Akira Kurosawa

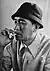
Kurosawa in 1960

was a Japanese filmmaker who directed 30 feature films in a career spanning six decades. With a bold and dynamic style strongly influenced by Western cinema yet distinct from it, he is widely regarded as one of the greatest and most influential filmmakers in the history of cinema. Known as a filmmaker, he was heavily involved with all aspects of production as a director, writer, producer, and editor.